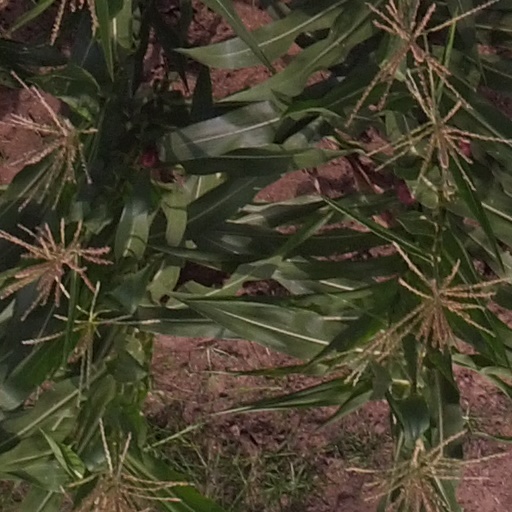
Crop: maize; corn